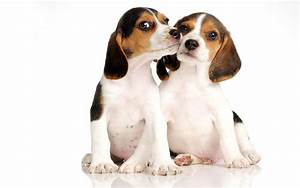
Label: cane